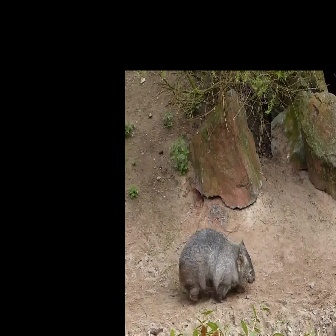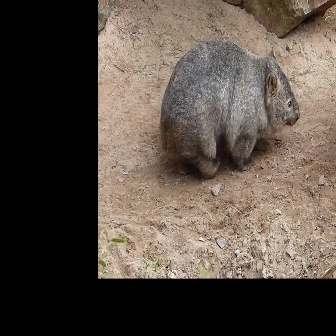
  Please identify the target specified by the bounding box [178,227,255,304] in the first image and locate it in the second image. Return the coordinates in [x_min,y_min,x_max,y_max] format.
Answer: [159,38,300,180]